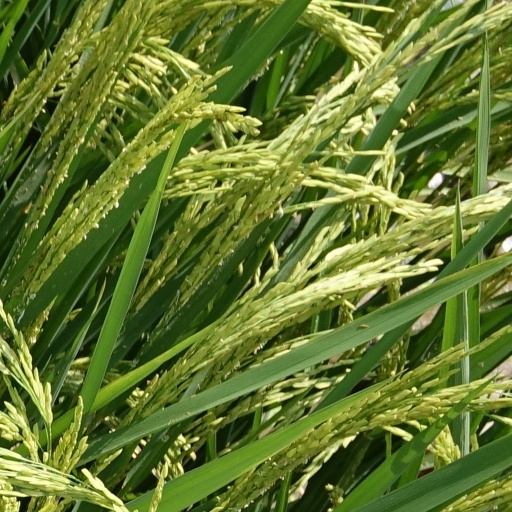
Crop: rice